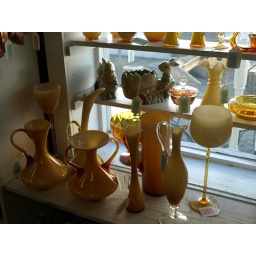
glass in the window